Lupukngna

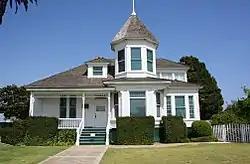
Lupukngna has been located at the Newland House in Huntington Beach (photo taken in 2009).

As a coastal village, the usage of "te'aats" were likely important to the village's people. In the late eighteenth century, padres from Mission San Juan Capistrano reportedly visited the village as part of a colonial project of Christian conversion at Spanish Missions in California.